Brionna Jones

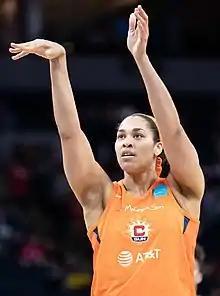
Jones with the Connecticut Sun in 2019

Brionna Jones (born December 18, 1995) is an American professional basketball center for the Atlanta Dream of the Women's National Basketball Association (WNBA) and for USK Prague of the Czech Women's Basketball League. She played college basketball for the Maryland Terrapins. She was selected with the eighth overall pick by the Connecticut Sun in the 2017 WNBA draft.